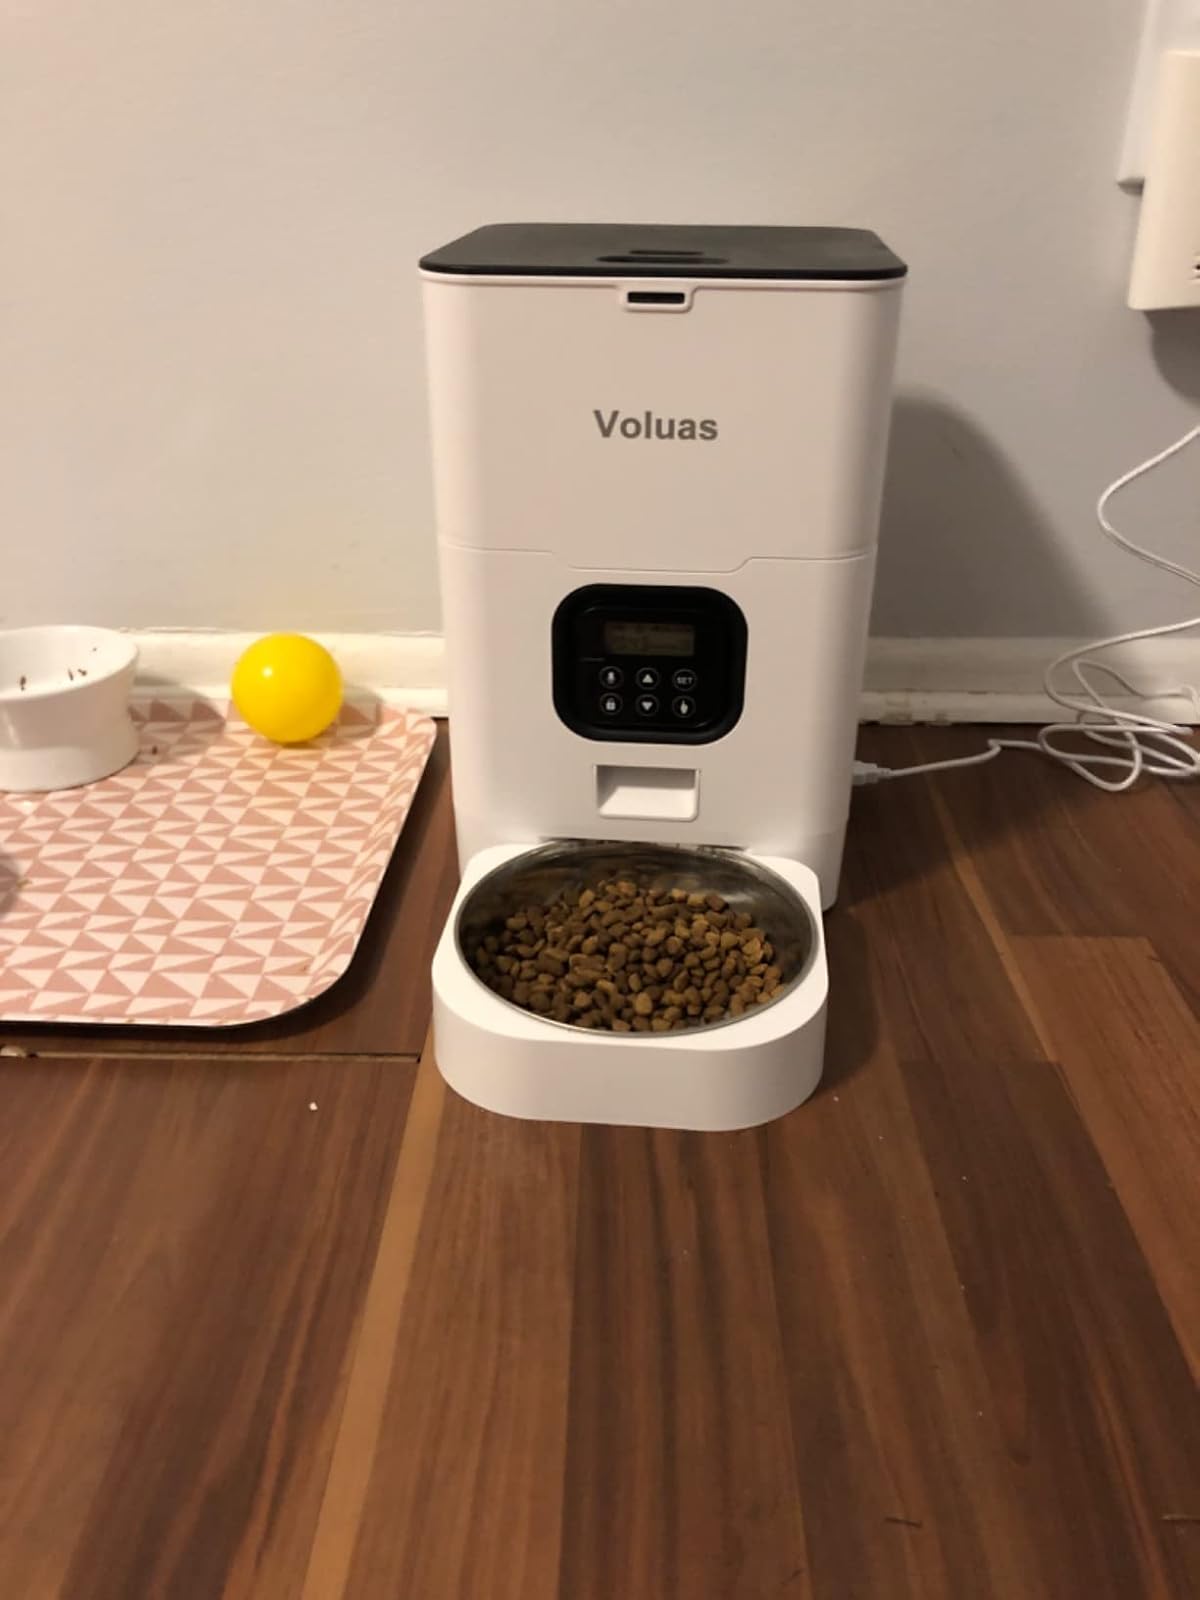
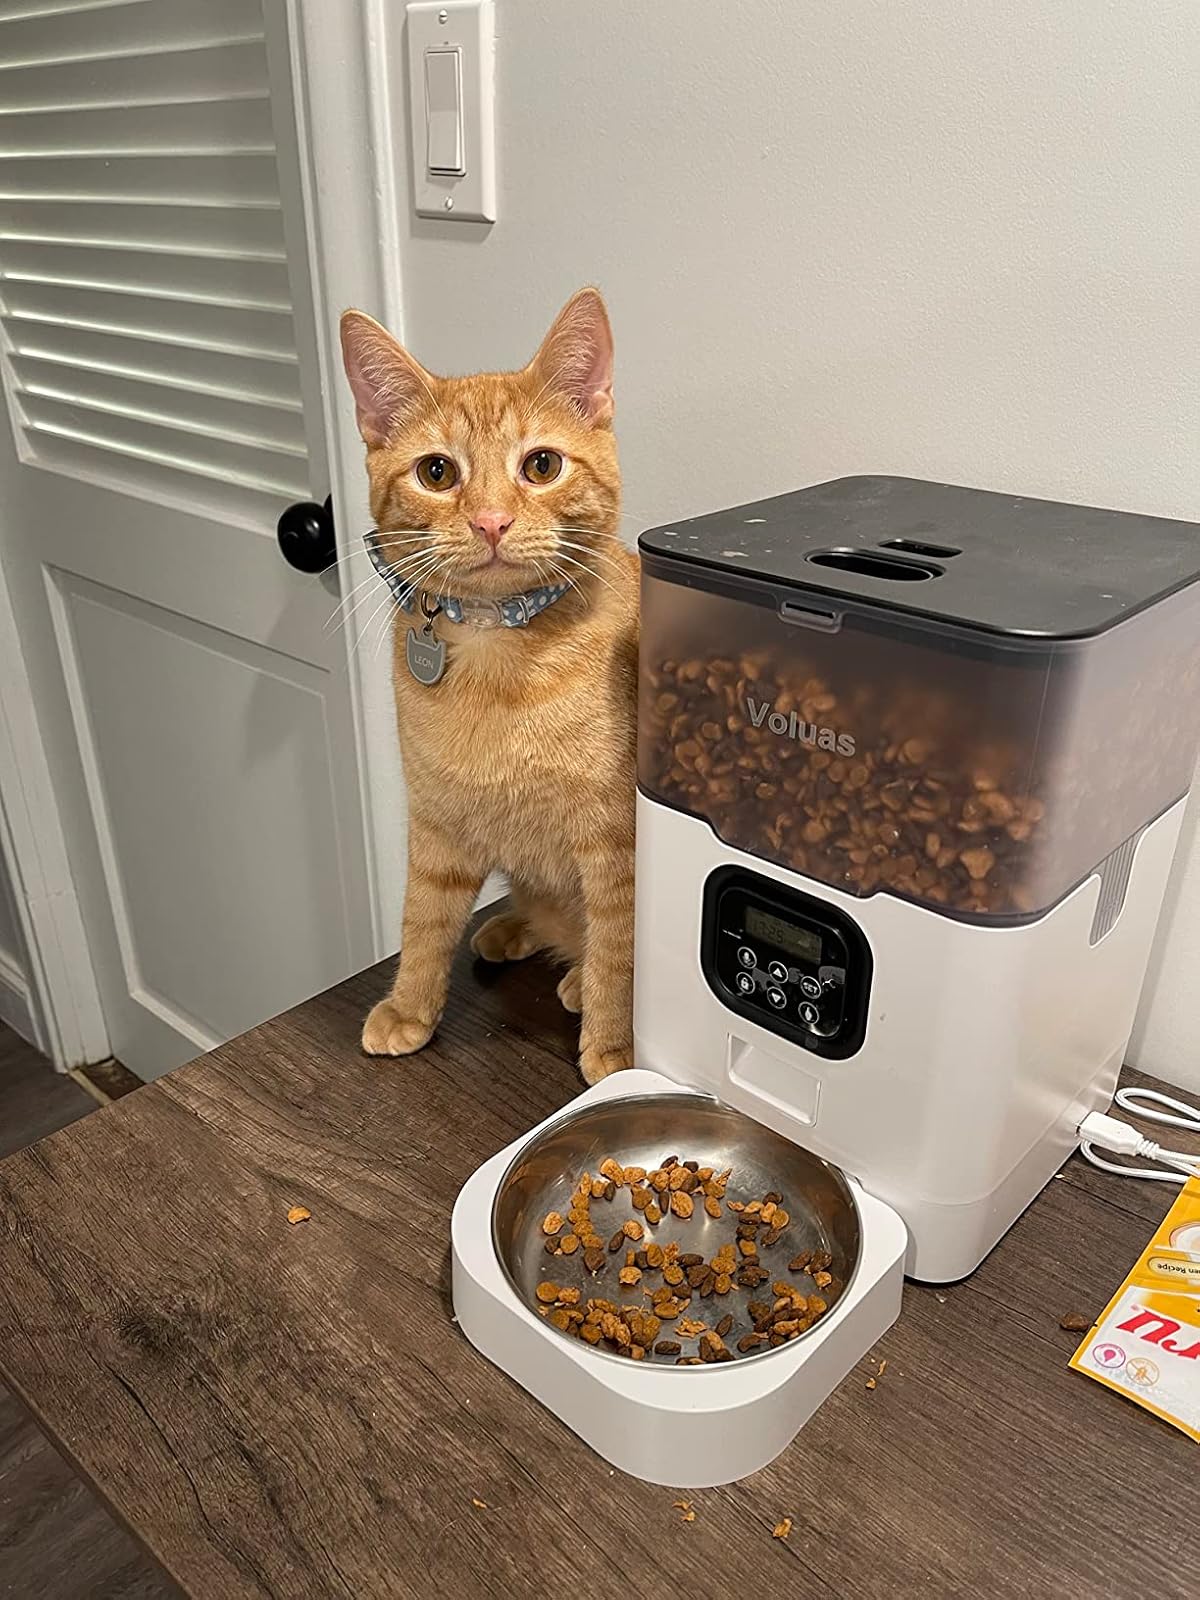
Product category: items_feeder
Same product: no